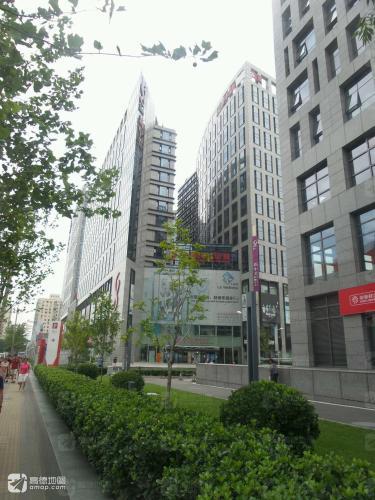
地标名称：新中关大厦
所在城市：北京市·海淀区